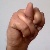
The image shows a hand gesture representing the letter 'N' in Indian Sign Language.